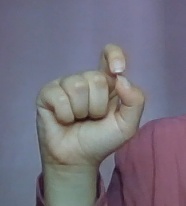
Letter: fa